Arthur Shrewsbury

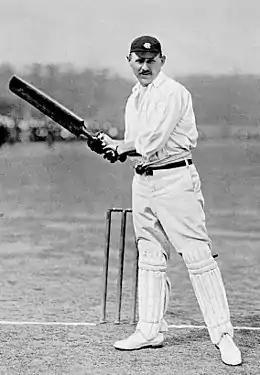
Shrewsbury c. 1900

Lillywhite, Shaw and Shrewsbury arranged another tour of Australia in 1884–85, with Shrewsbury as team captain. In the First Test at Adelaide Shrewsbury opened for the first time in Tests, scoring a duck and 26 not out as England won by 8 wickets. England won by 10 wickets in the Second Test, with Shrewsbury scoring 72 and 0 not out. The next two Tests were lost with Shrewsbury making scores of 18, 24, 40 and 16. In the deciding Fifth Test at Melbourne he played a captain's innings scoring 105 not out after dropping down the order, his maiden Test century. Australian critic Felix described the innings: